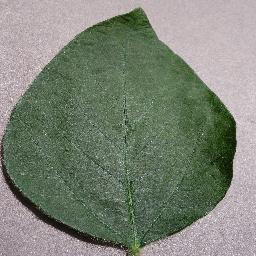
Label: Soybean___healthy